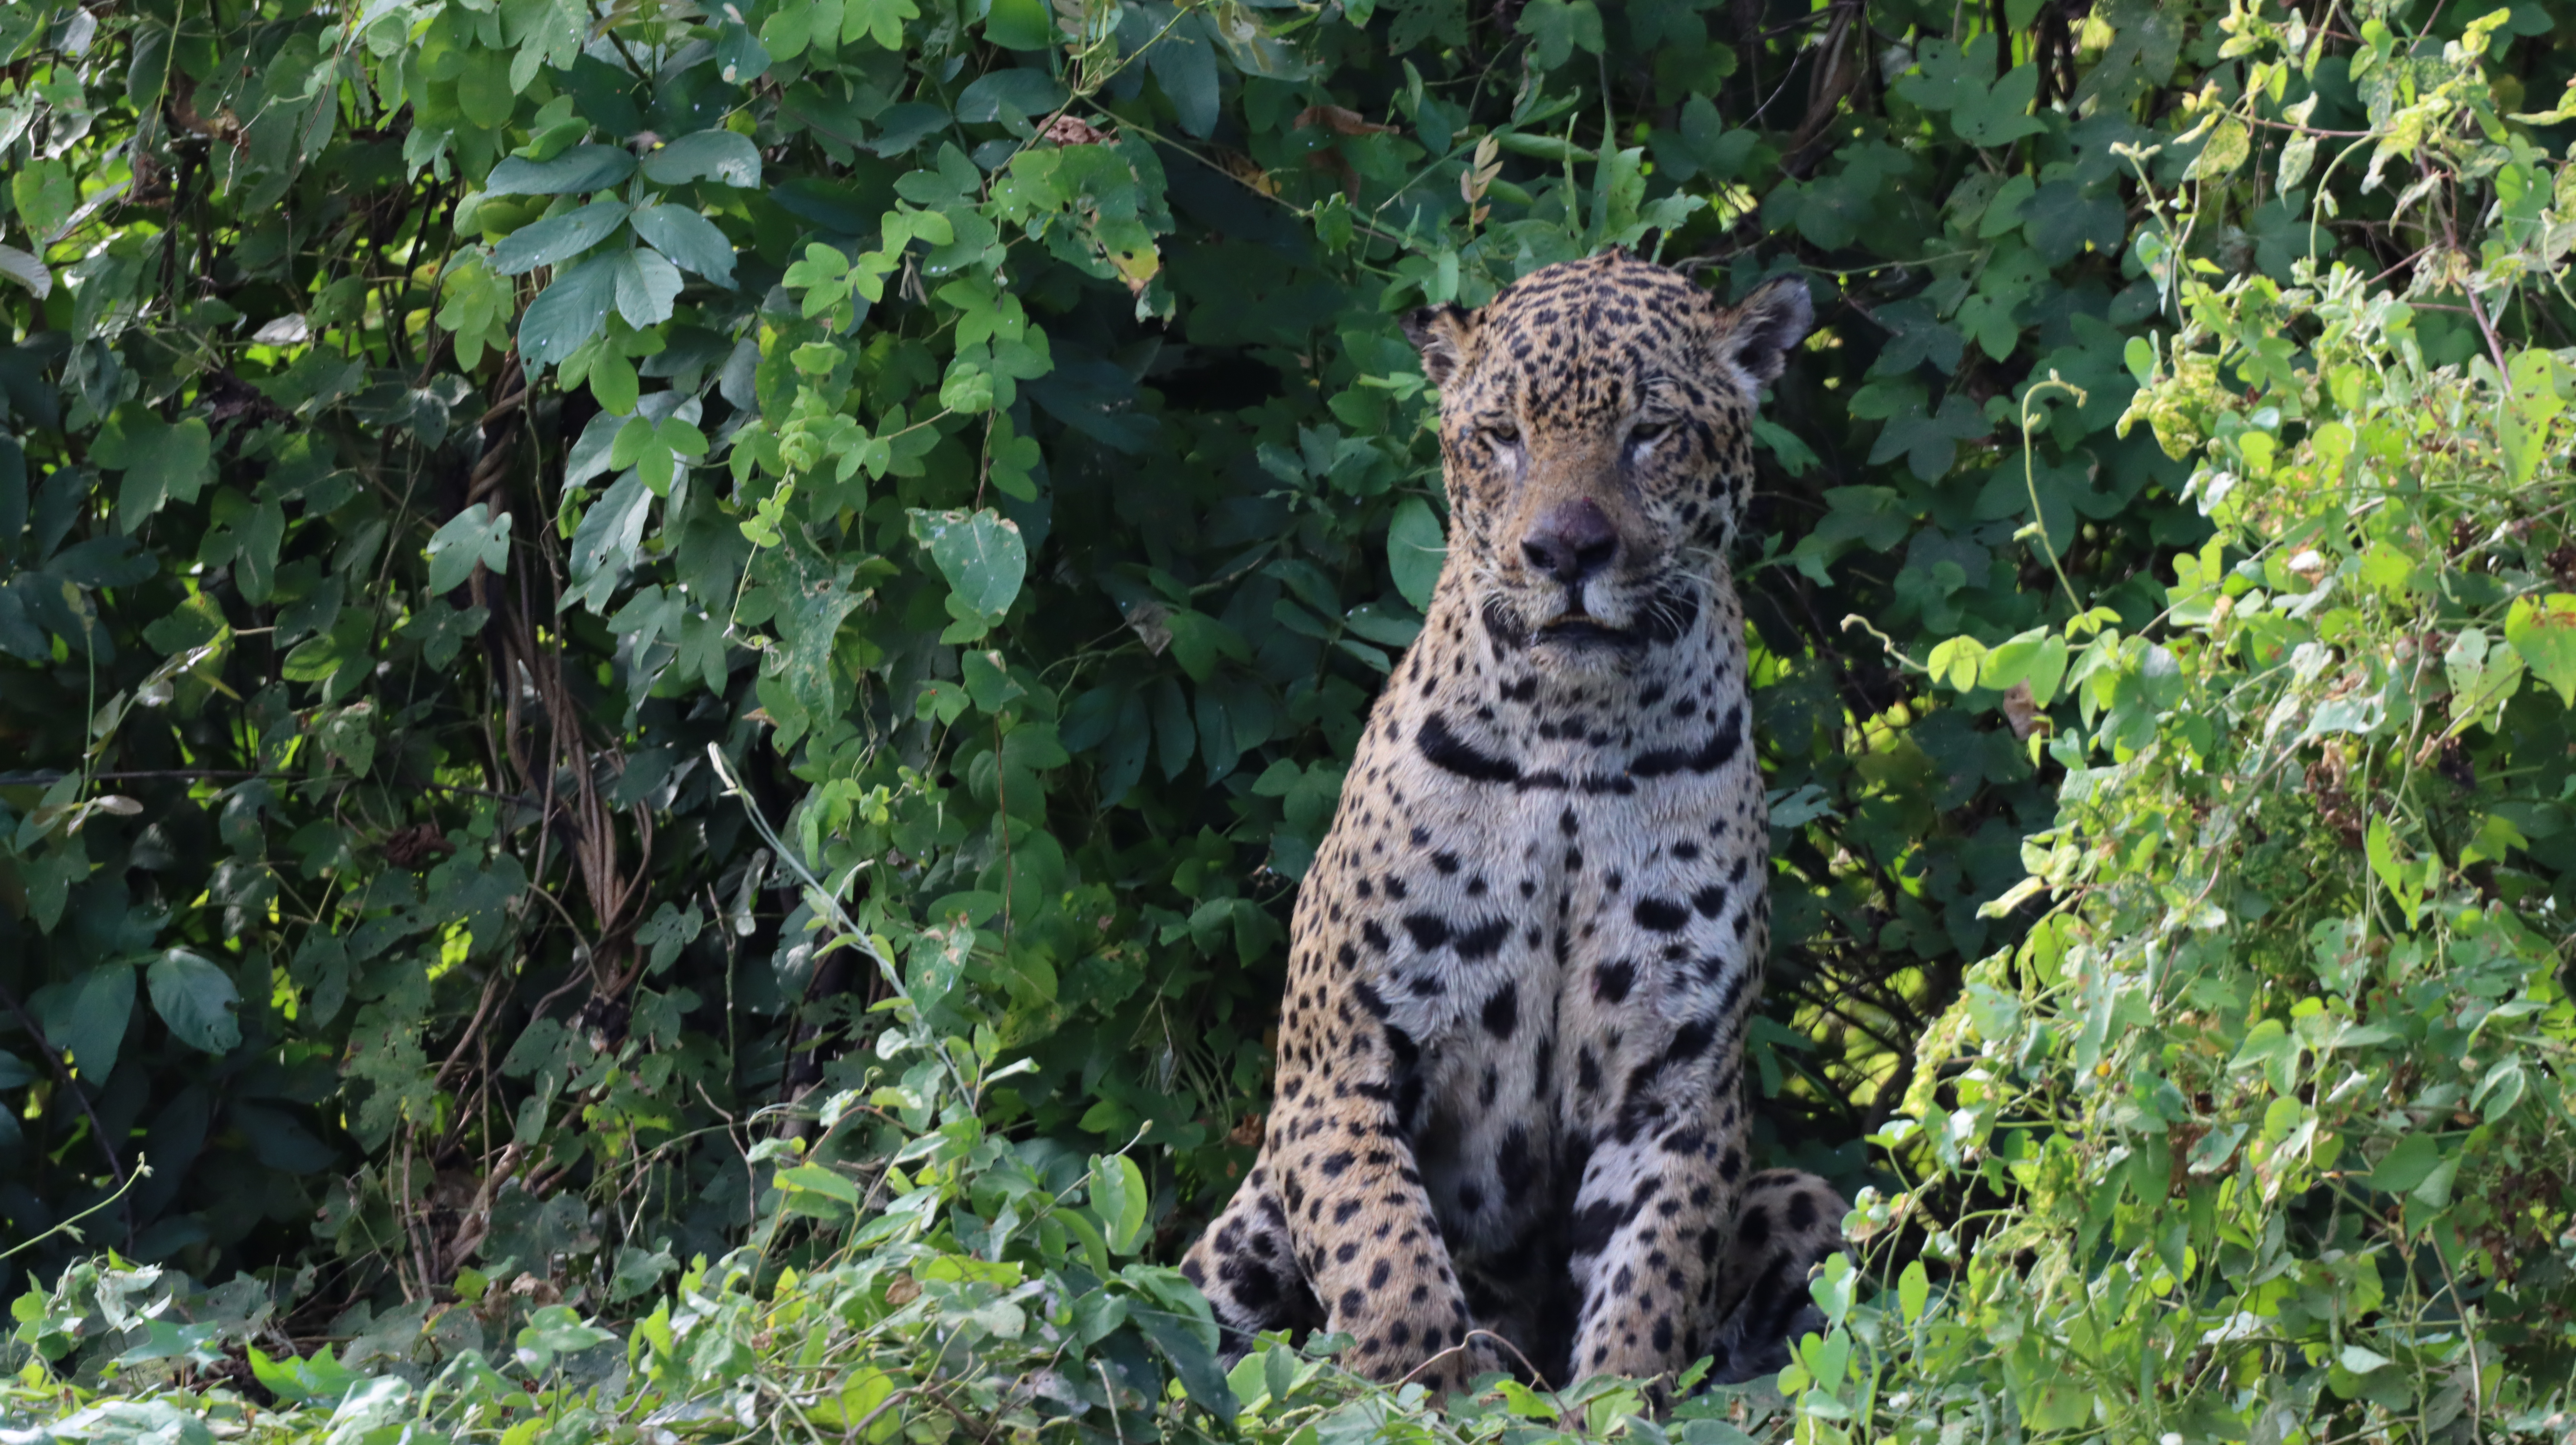
Jaguar: Kwang